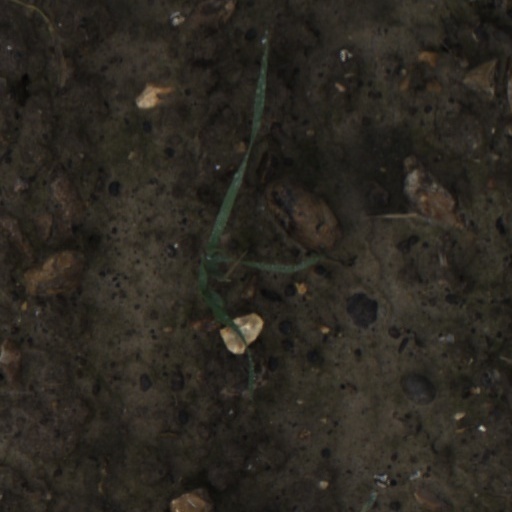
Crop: wheat